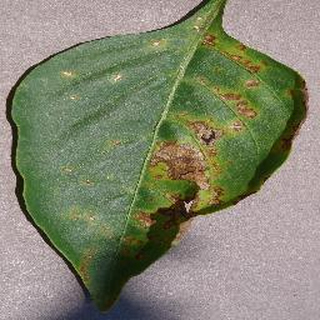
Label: bell_pepper_bacterial_spot